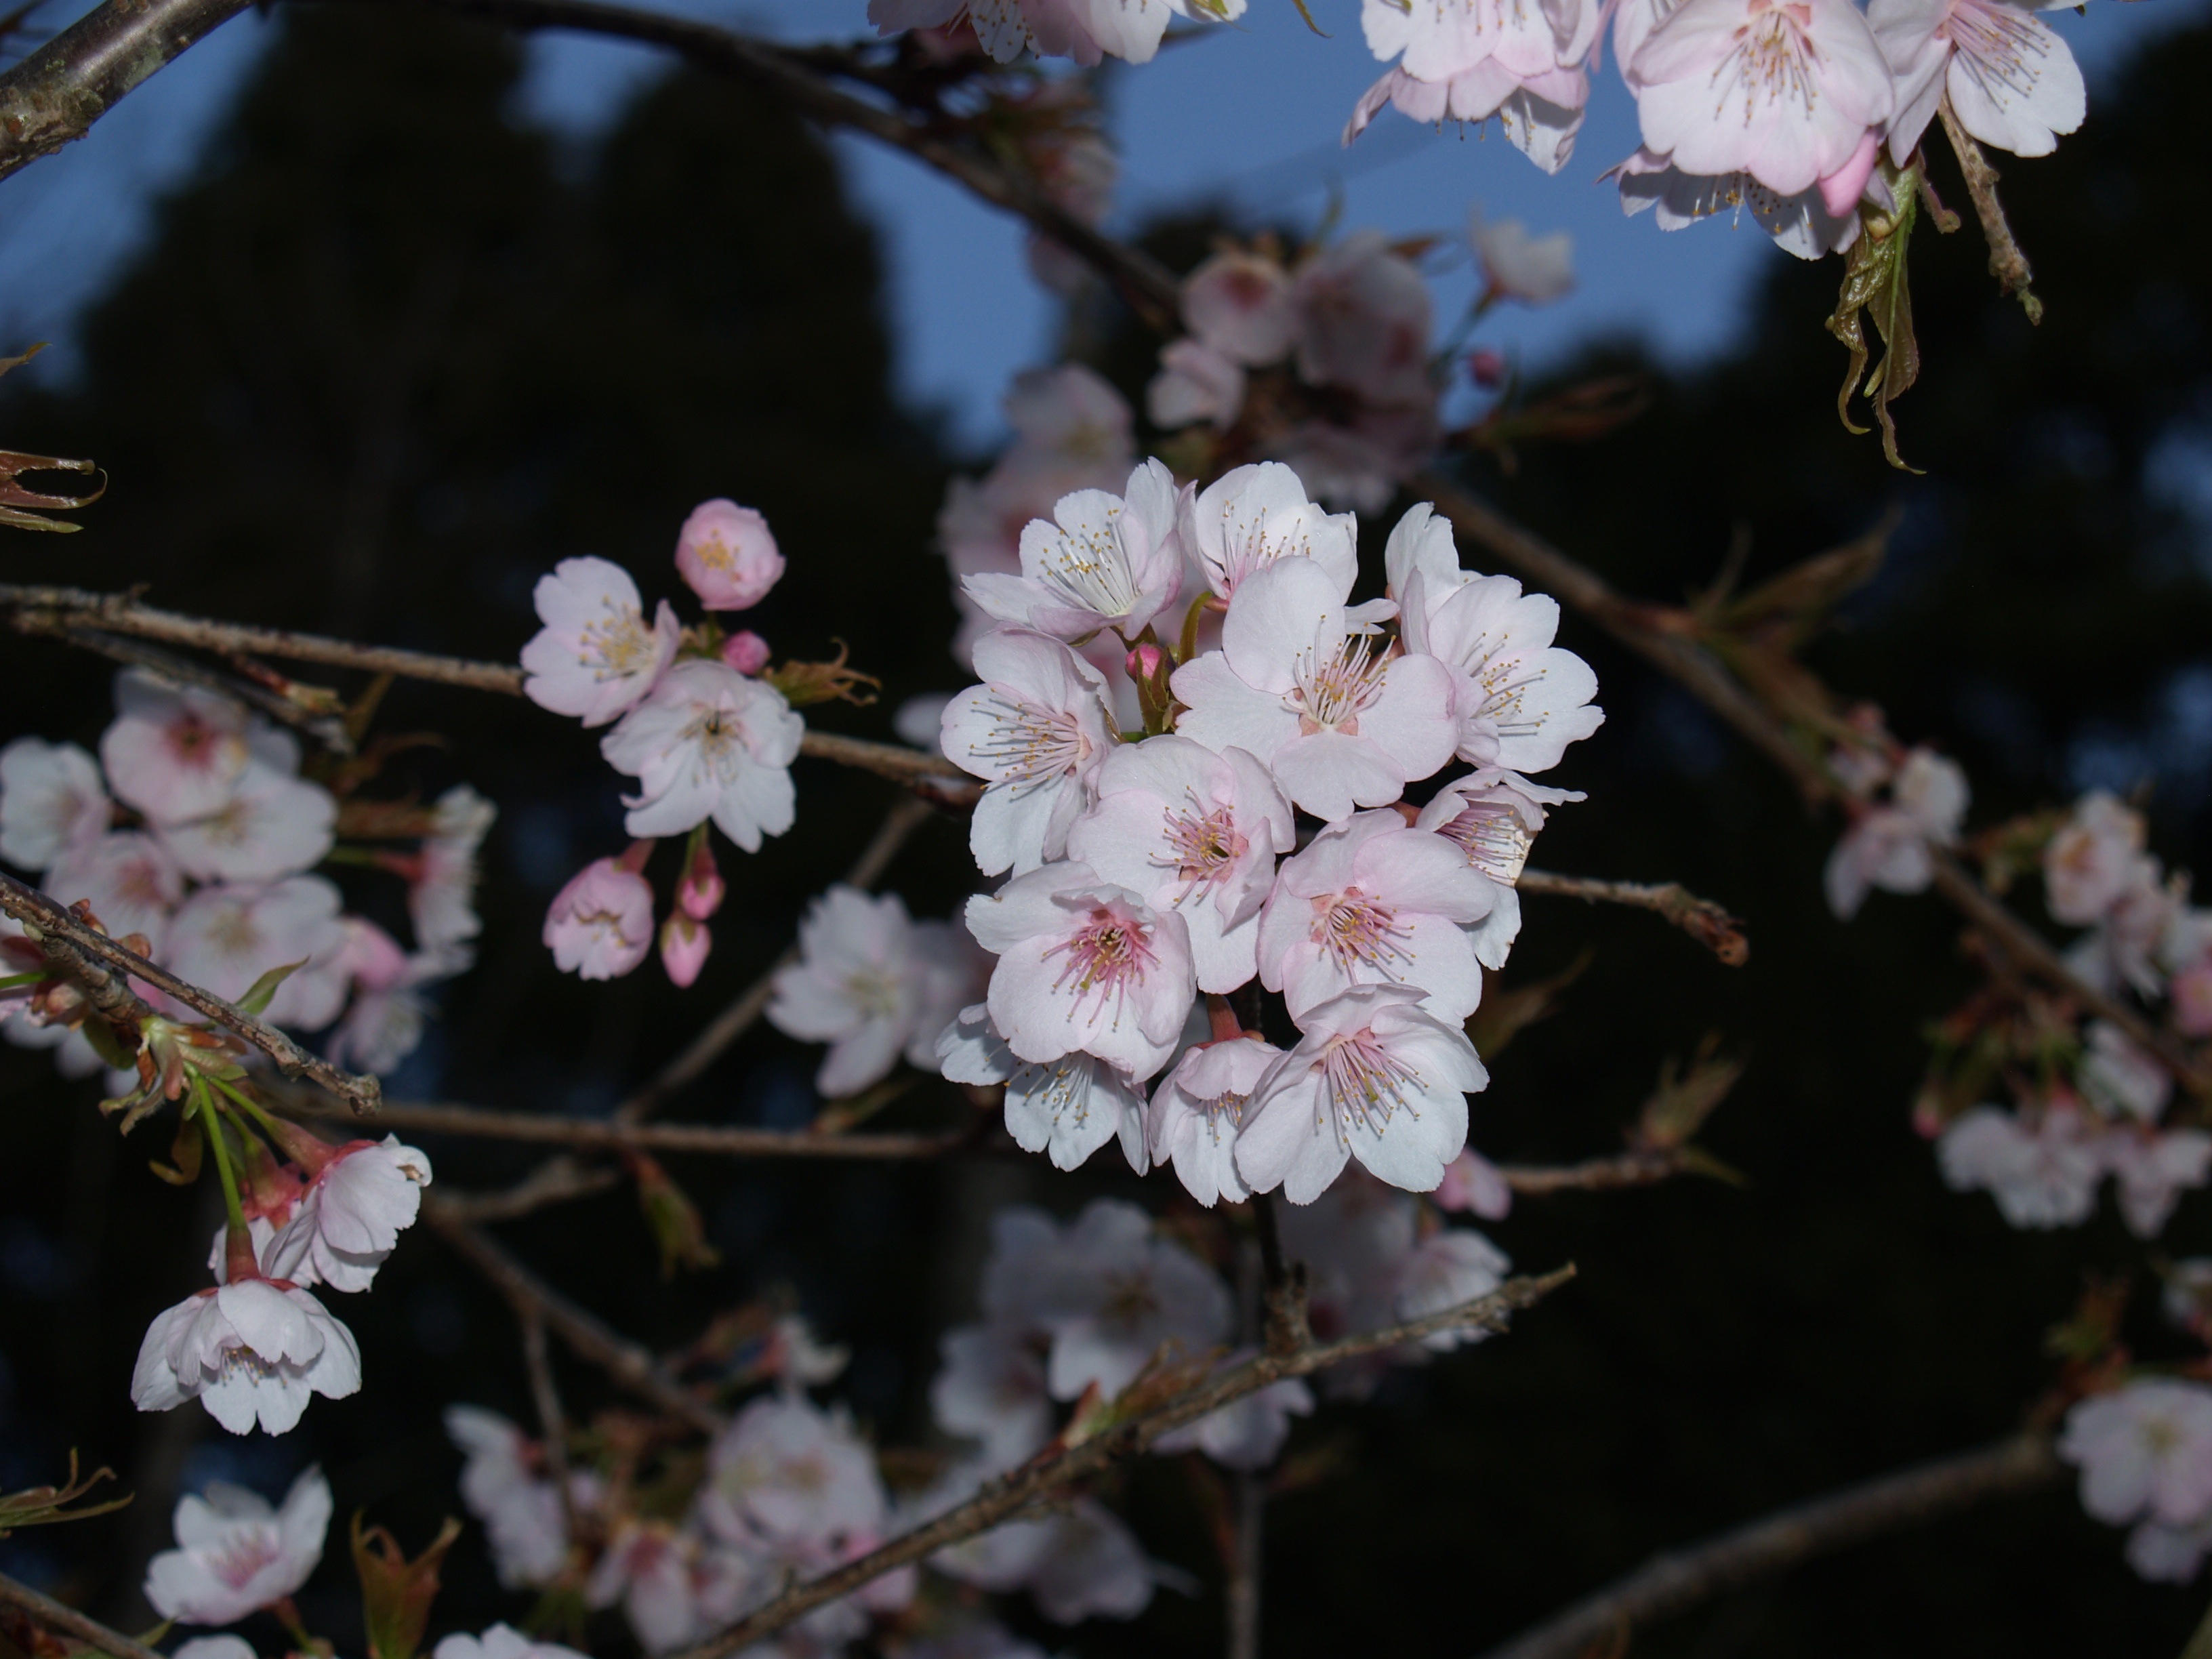
branch, blossom, plant, flower, evening, spring, produce, botany, flora, season, cherry blossom, flowers, cherry, flowering plant, in full bloom, during the day, land plant